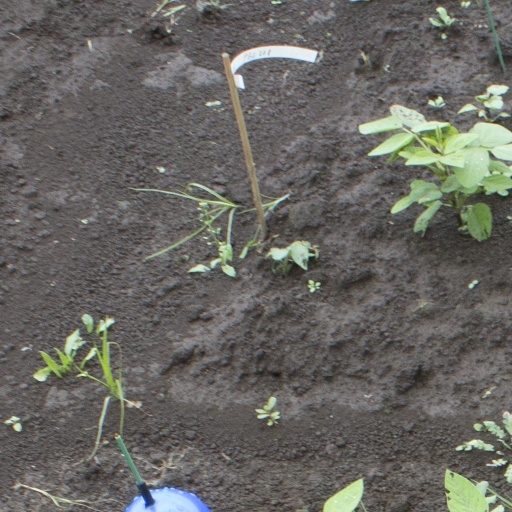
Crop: soybean